Caroline Townshend

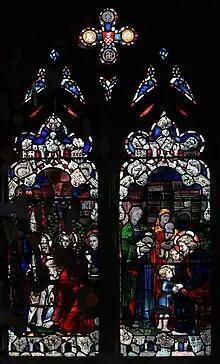
Window in St Andrew Aysgarth. Photograph courtesy Dave Webster

This church has a two-light window by Townshend. In the left hand light Jesus washes the feet of his disciples, while in the other he is depicted blessing the children.